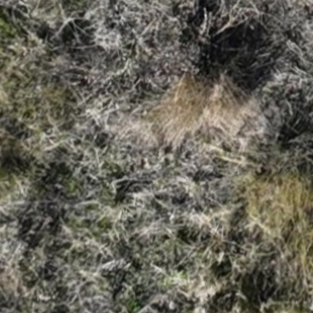
Month: october